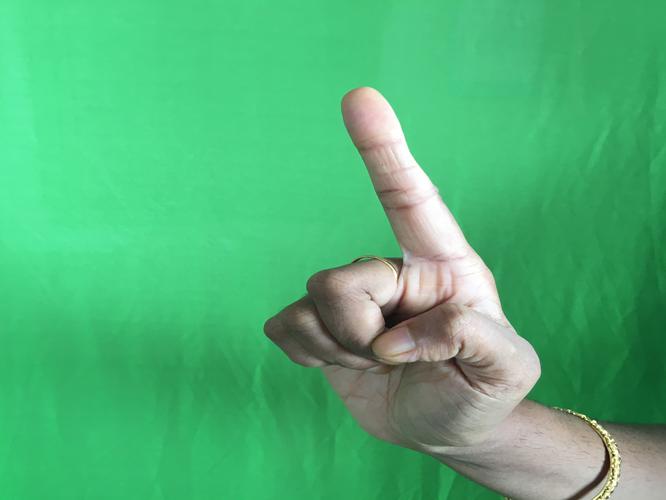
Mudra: Suchi
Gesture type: single_hand